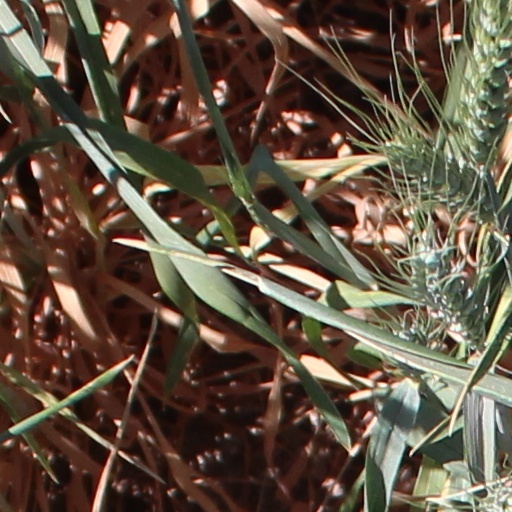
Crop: wheat